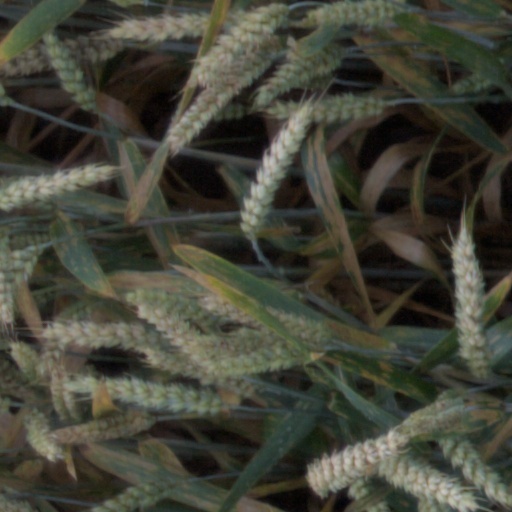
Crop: wheat